Battle of Elaia–Kalamas

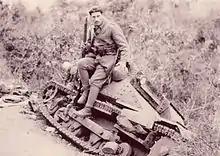

The Greek High Command in the first days of the conflict was pessimistic about the ability of the Greek Army to repulse an Italian attack against a position which was difficult to defend. The defensive line near the Greek-Albanian border could be only thinly manned before the general mobilization and concentration could be completed and thus was expected to only delay the advance of enemy forces.